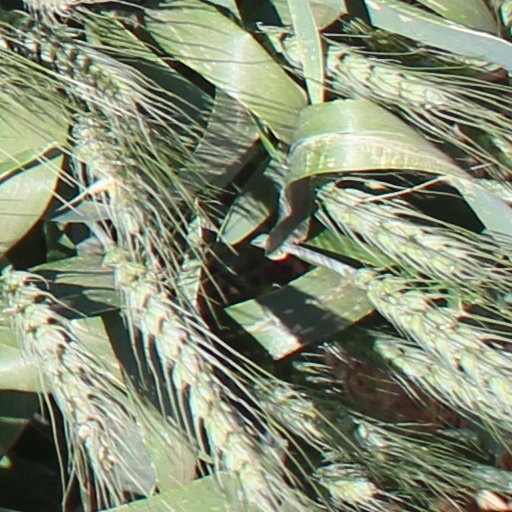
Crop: wheat